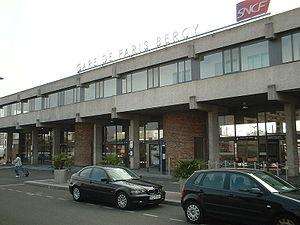
La ligne R du Transilien, plus souvent simplement dénommée ligne R, est une ligne de trains de banlieue qui dessert le sud-est de l'Île-de-France. Elle relie Paris-Gare-de-Lyon à Montereau et Montargis.